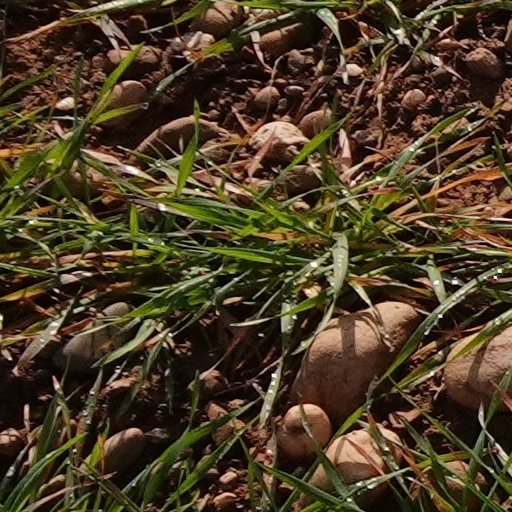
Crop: wheat